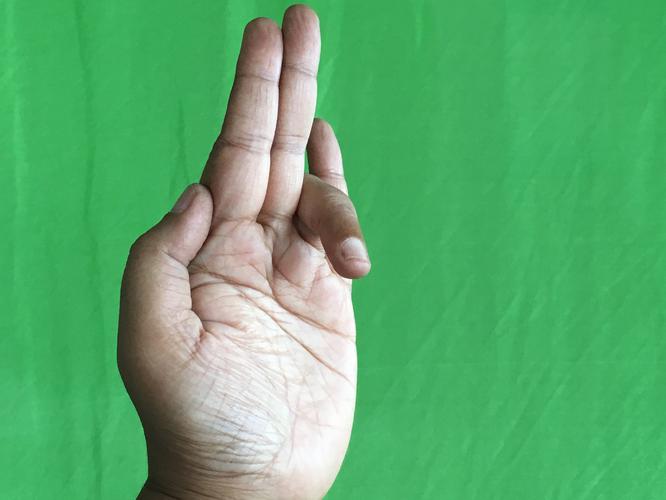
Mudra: Tripathaka
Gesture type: single_hand